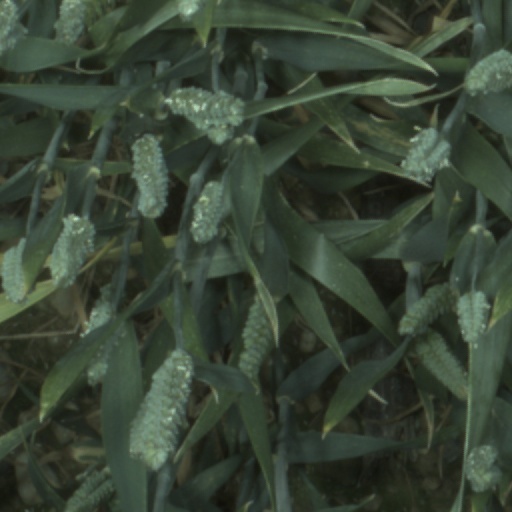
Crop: wheat